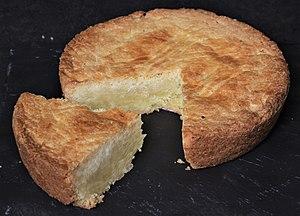
Gâteau breton de la région de Lorient
Lorient [lɔʁjɑ̃] est une commune française située dans le département du Morbihan, en région Bretagne. Cité portuaire active et arsenal maritime au fond de la rade de Lorient, la ville est au cœur de l'unité urbaine de Lorient qui est la plus importante du département et se classe au troisième rang en région Bretagne.
Le gâteau breton est une pâtisserie typique de Bretagne originaire de la région de Lorient.